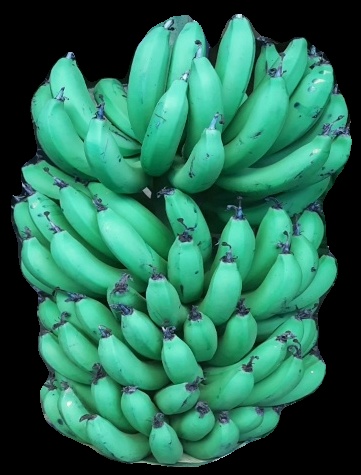
Variety: pachbale
Grade: grade1